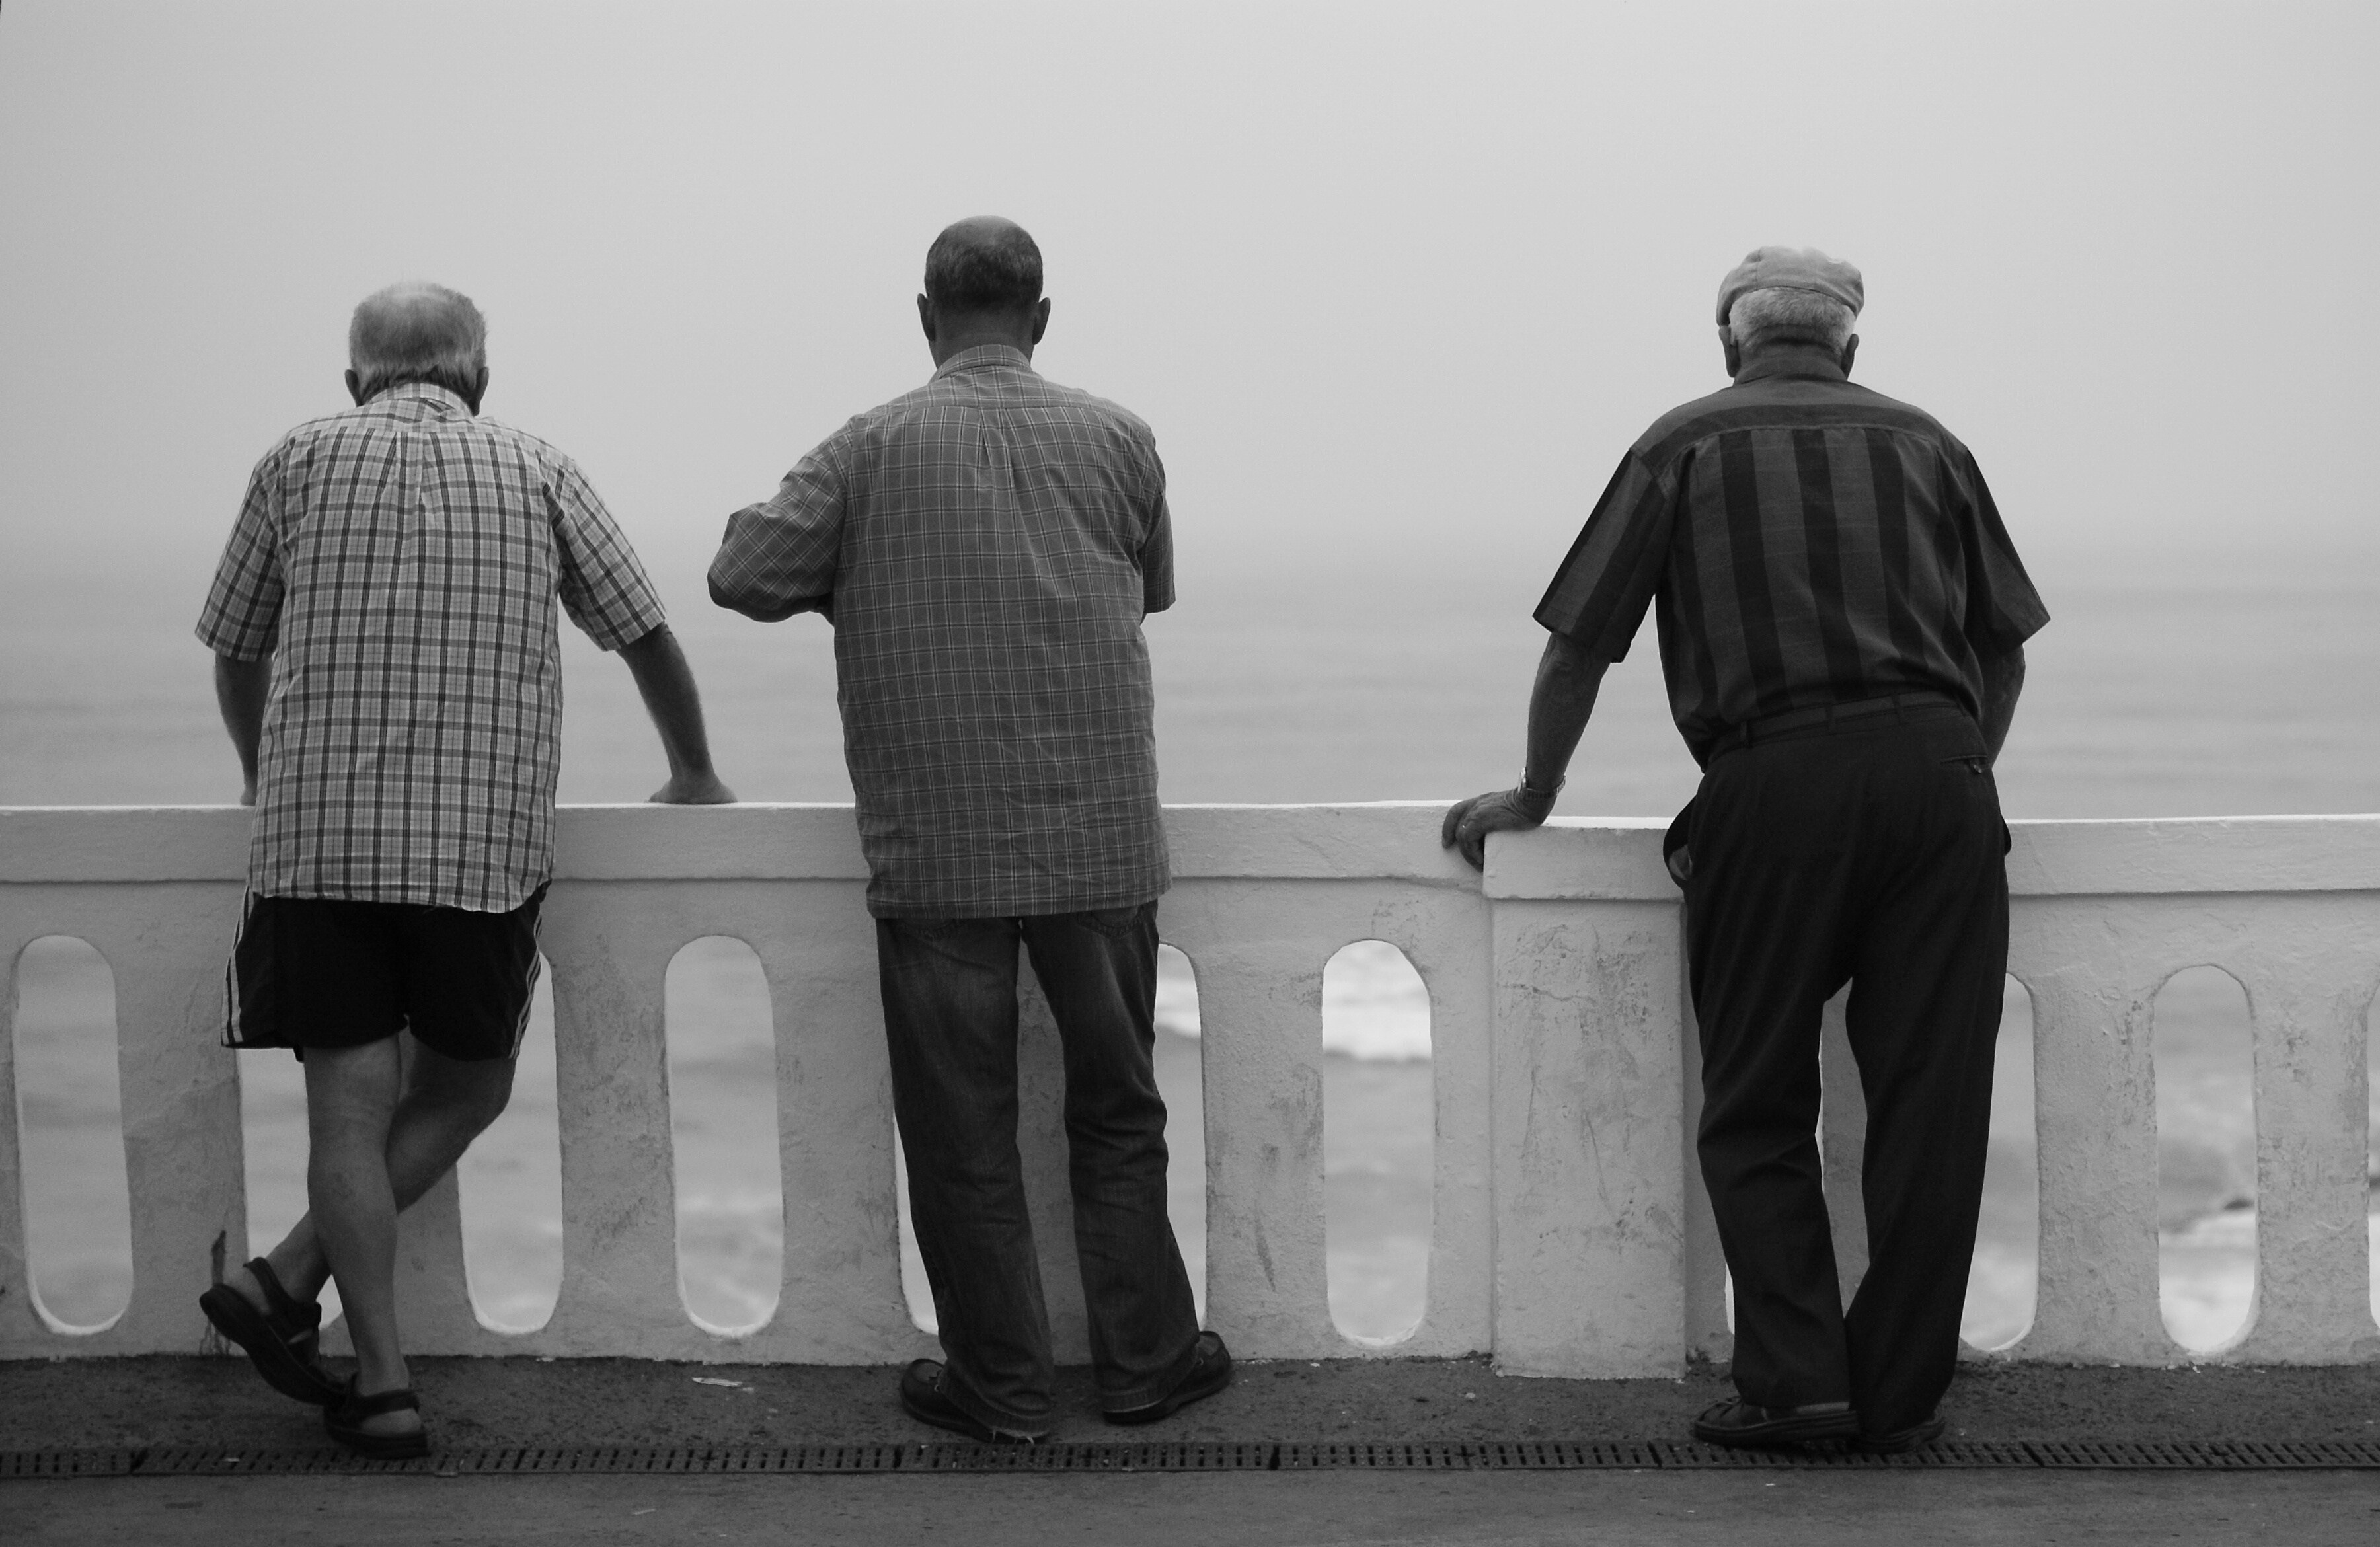
man, creative, black and white, people, white, street, photography, urban, male, social, standing, dslr, lens, black, monochrome, streetphotography, bw, blackandwhite, blackwhite, streets, team, 50mm, shooting, moments, public, photograph, prime, sony, pretoebranco, rua, streetphoto, image, branco, moment, unposed, decisive, pretobranco, preto, sp, dslra200, pb, inpublic, fotografiaderua, streetmoments, lavinha, sal50f18, a200, jo olavinha, monochrome photography, human positions, social group